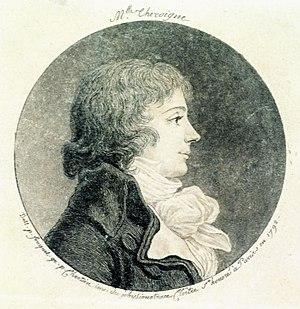
Portrait dessiné par Jean Fouquet et gravé par Gilles-Louis Chrétien, inventeur du physionotrace.
Anne-Josèphe Théroigne, dite de Méricourt, née le 13 août 1762 à Marcourt dans l'ancienne principauté de Liège et morte le 22 juin 1817 à l'hôpital de la Salpêtrière de Paris, est une femme politique liégeoise, personnalité de la Révolution française.